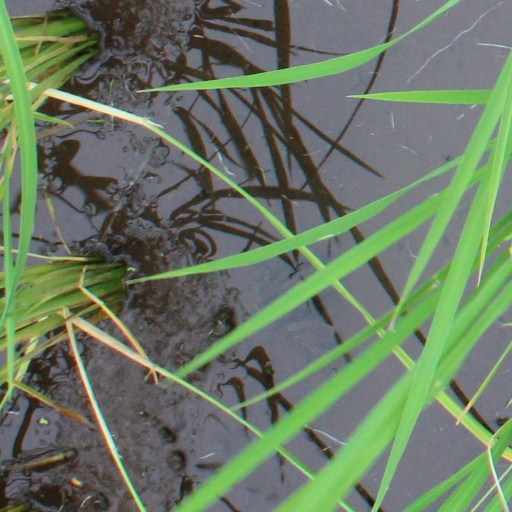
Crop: rice